Unfinished creative work

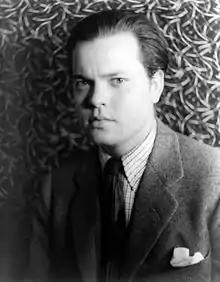
Orson Welles left behind numerous unfinished films.

The Beach Boys' "Smile" is considered the most legendary unreleased album in the history of popular music. Recorded in 1966 and 1967, "Smile" was to be the followup to the album "Pet Sounds" (1966), but due to a plethora of reasons including project leader Brian Wilson's deteriorating mental health and increased friction among the band members as well as between the band members and the record company executives, the band abandoned the project after completing numerous recordings slated for the project (which were included in later, less ambitious albums). In 2004, Wilson and writing partner Van Dyke Parks went into the studio, and newly recorded the material and released it as a completed solo album. That album was used as a template to construct a version of the Beach Boys album from the original Smile Sessions in 2011.